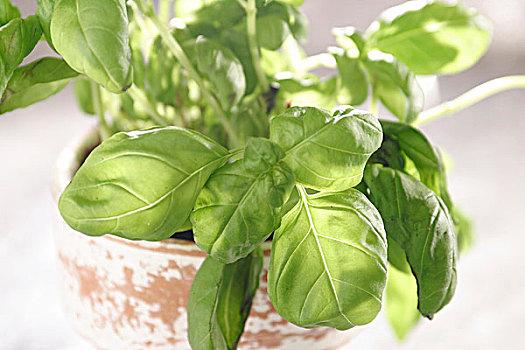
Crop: unknown
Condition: basil